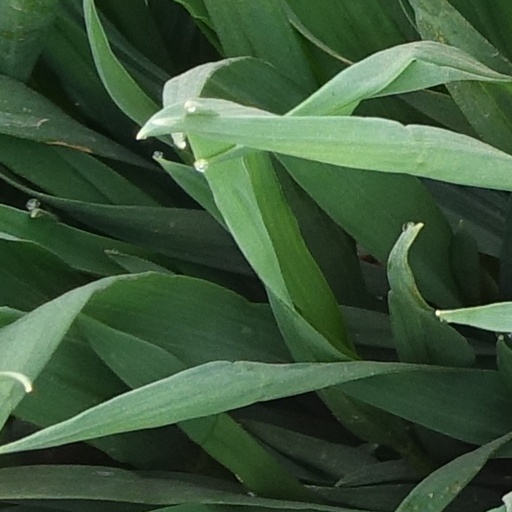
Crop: wheat